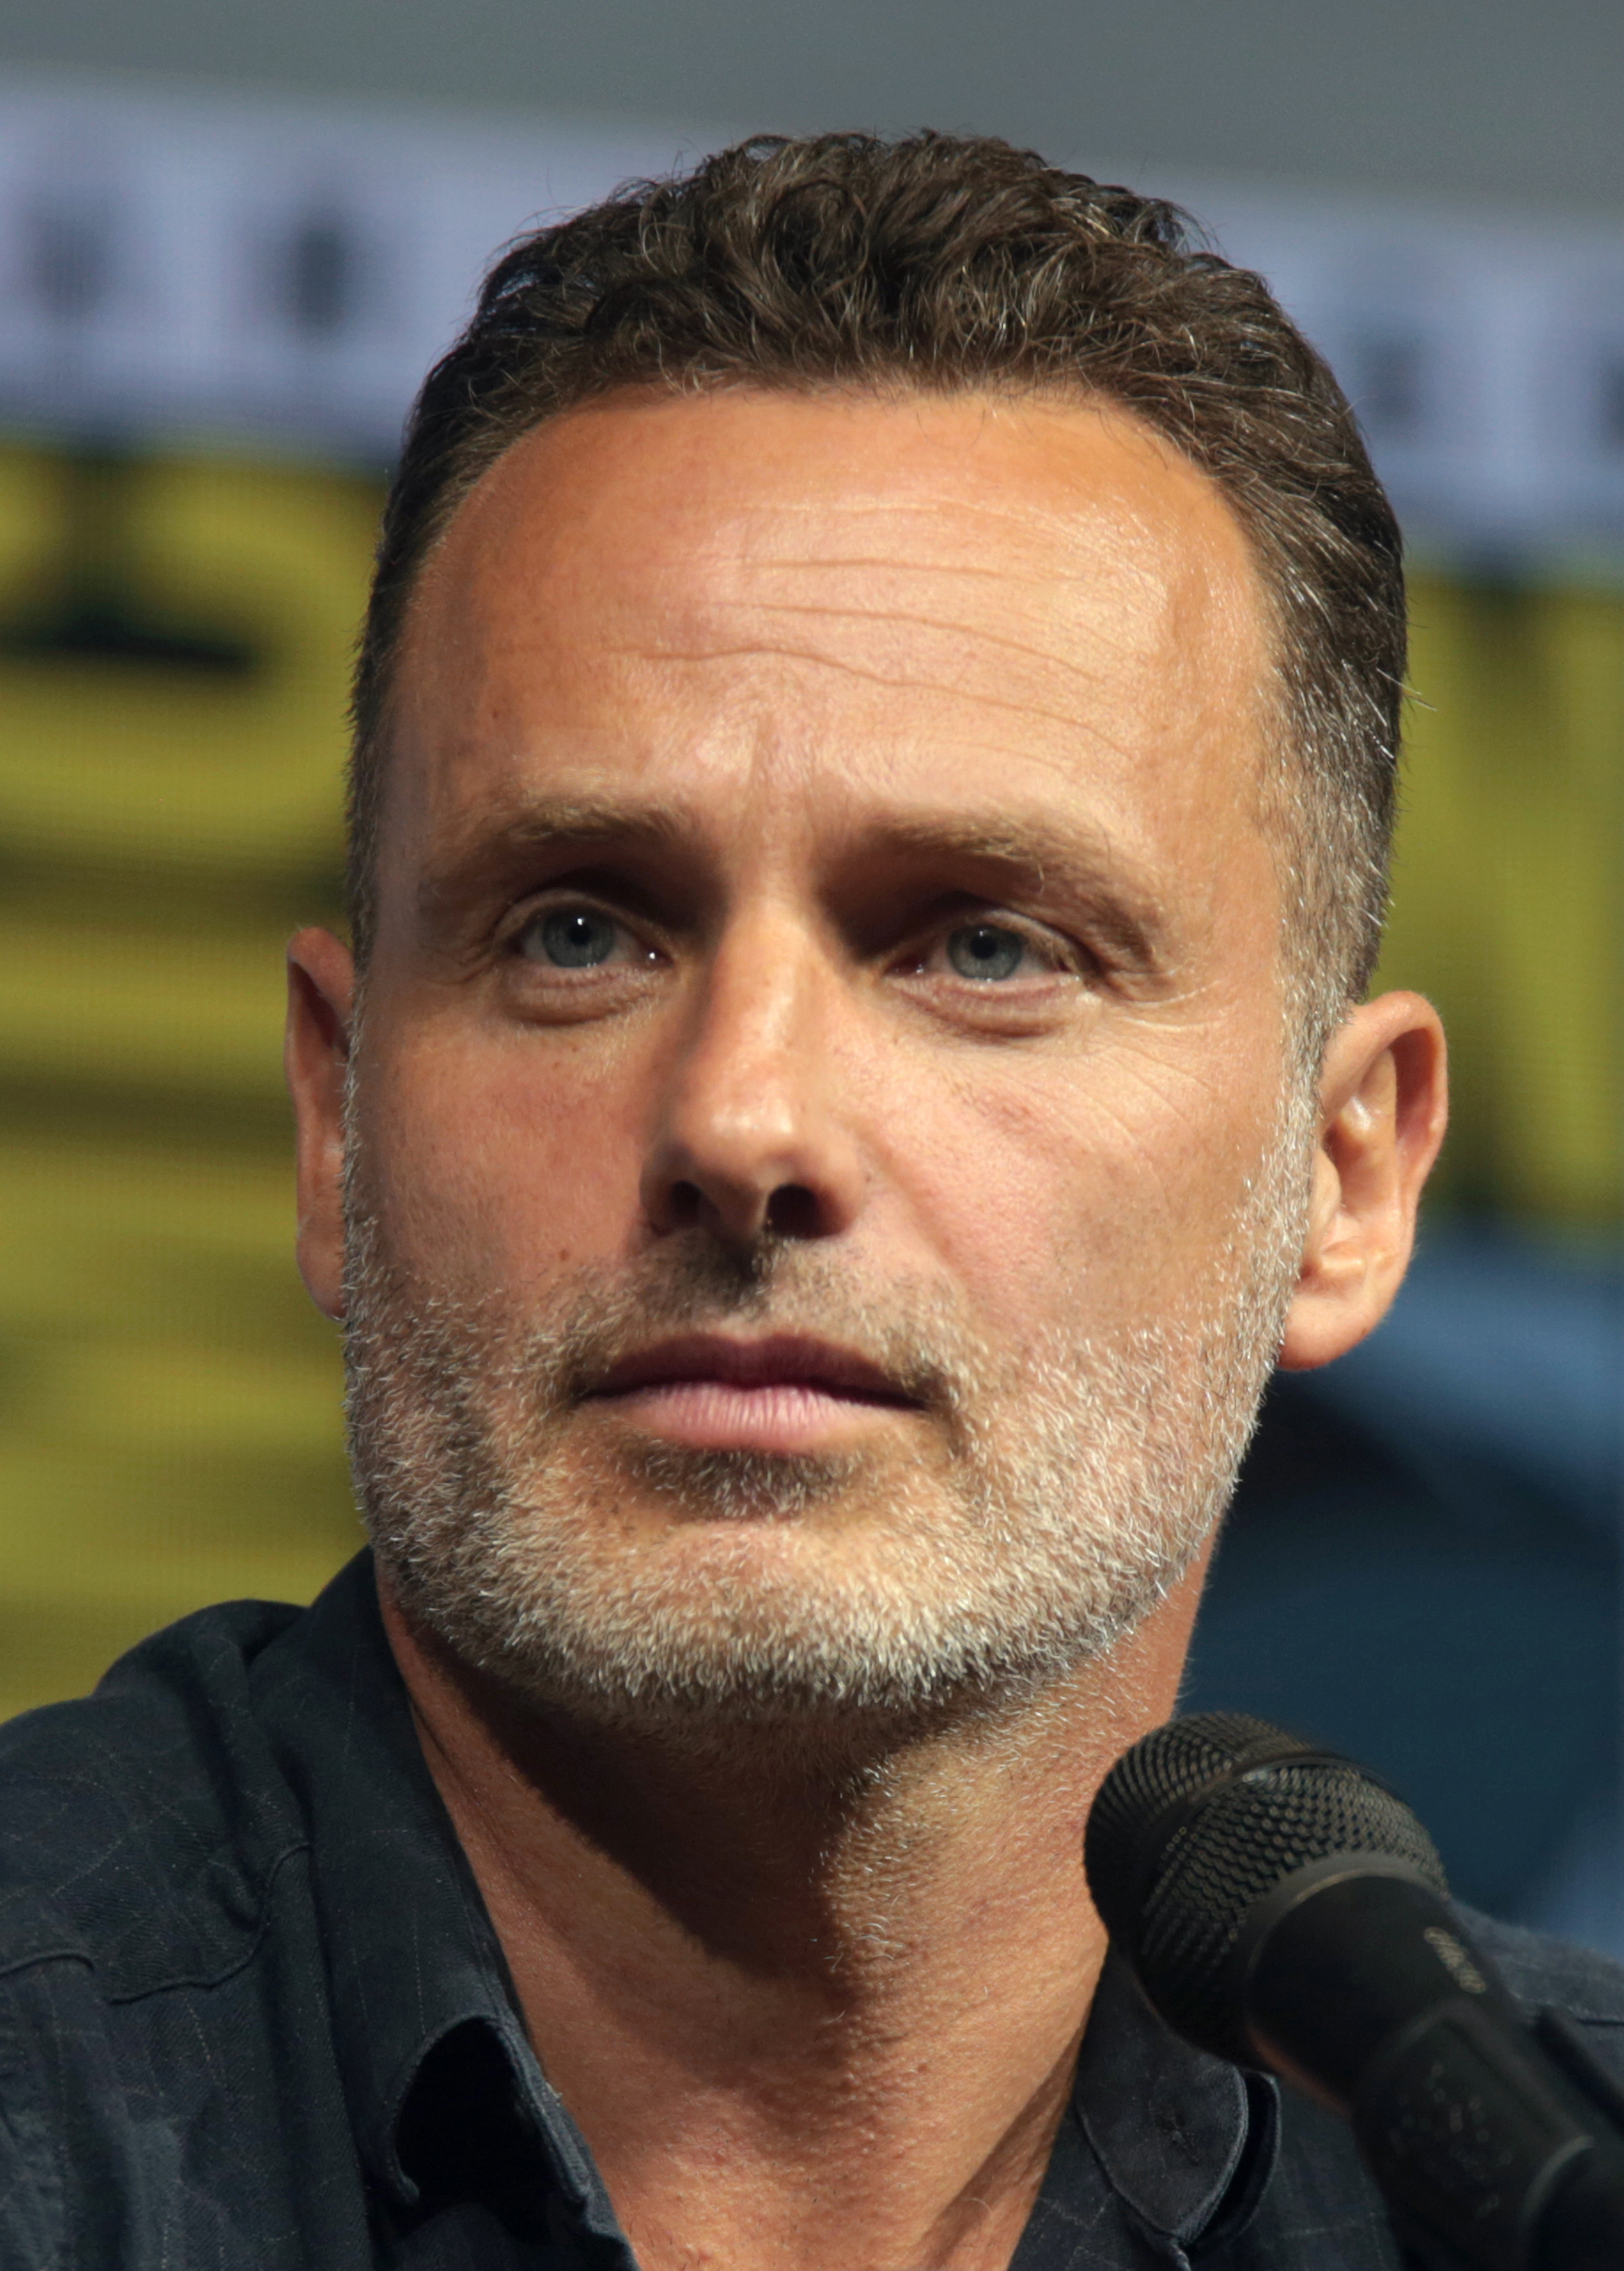
แอนดรูว์ ลินคอล์น

|image = Andrew Lincoln (42749683025) (cropped).jpg
| name = แอนดรูว์ ลินคอล์น
| birthname = แอนดรูว์ เจมส์ คลัตเตอร์บัก
| birth_place = ลอนดอน สหราชอาณาจักร
| alma_mater = ราชสถานศิลปะการละคร (ประเทศอังกฤษ)|ราชสถานศิลปะการละคร
| occupation = นักแสดง
| yearsactive =1994-ปัจจุบัน
| known_for = "ทุกหัวใจมีรัก" (2003) "เดอะวอล์กกิงเดด" (2010–2018)
| children = 2
แอนดรูว์ ลินคอล์น (; เกิดวันที่ 14 กันยายน ค.ศ. 1973) BFI Film & TV Database – Andrew Lincoln . Ftvdb.bfi.org.uk. เป็นนักแสดงชาวอังกฤษ รับบทบาทในซีรีส์เรื่อง "This Life", "Teachers (UK TV series)|Teachers" และ "Afterlife (TV series)|Afterlife" และภาพยนตร์เรื่อง "ทุกหัวใจมีรัก|Love Actually" และ "Heartbreaker (2010 film)|Heartbreaker" รวมถึงซีรีส์ทางช่องเอเอ็มซี เรื่อง "เดอะวอล์กกิงเดด|The Walking Dead"
==อ้างอิง==
หมวดหมู่:นักแสดงอังกฤษ
หมวดหมู่:บุคคลจากลอนดอน
หมวดหมู่:ชาวอังกฤษเชื้อสายแอฟริกาใต้